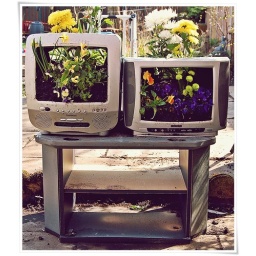
Taken at my mates house in Huyton (same person who done the snowmen..published in the Knowsley News march 2010)....BEST VIEWED LARGE.